Kimberly Cole

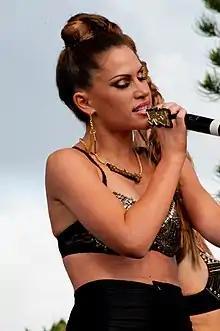
Kimberly Cole singing to Marines and sailors at the "For the Leathernecks Comedy and Entertainment Tour" in 2011.

Her performances have led her to write two songs for the movie Fame (2009).